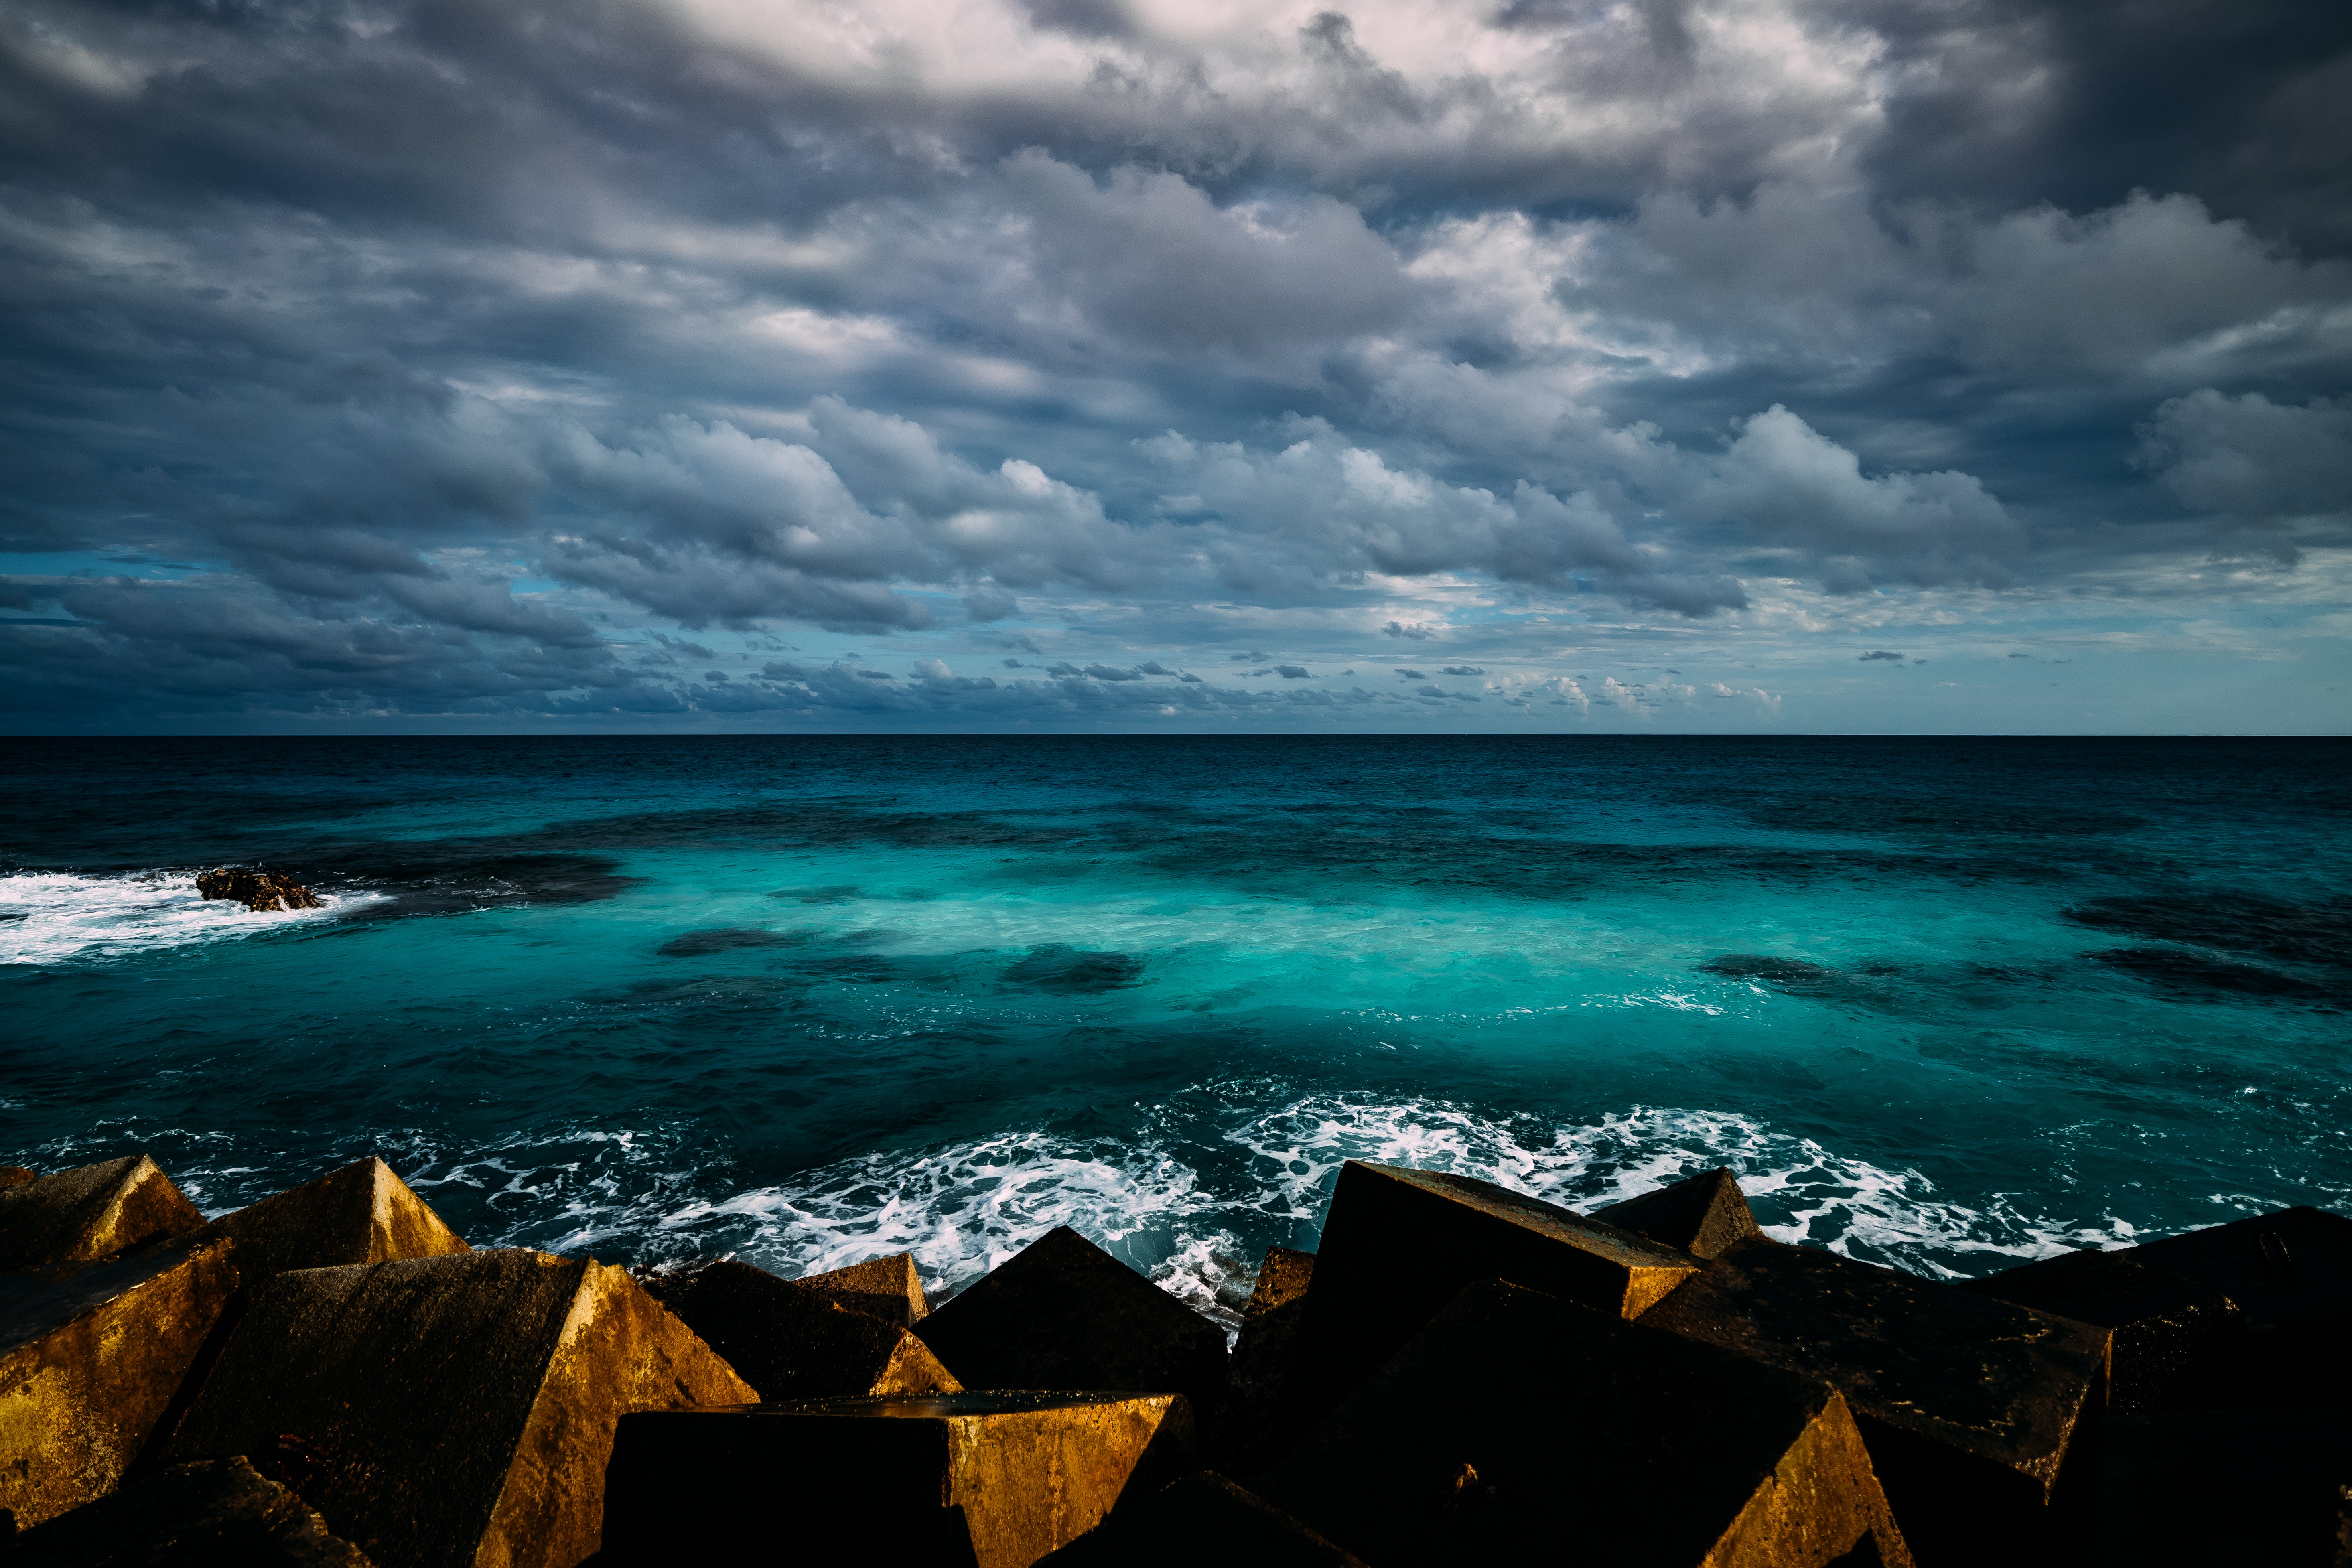
sky, body of water, blue, sea, nature, water, ocean, shore, cloud, horizon, wave, coast, turquoise, beach, azure, wind wave, coastal and oceanic landforms, tropics, landscape, rock, calm, atmosphere, wind, bay, photography, sunlight, cumulus, vacation, stock photography, tide, caribbean, meteorological phenomenon, storm, reflection, tourism, sound